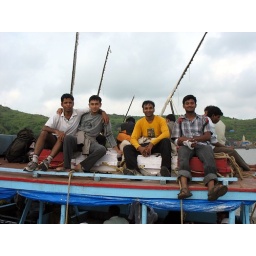
Giving some rest to our bikes ... they are in this boat and taking a ride accross the sea